Opel Sintra

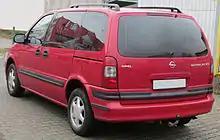
Opel Sintra (rear)

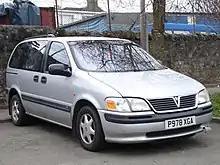
Vauxhall Sintra

The Sintra was specifically based on the short wheelbase version of the second generation U platform and has the same wheelbase, front and rear track as the short wheelbase Chevrolet Venture and Pontiac Montana/Trans Sport, and similar exterior dimensions. Along with other U body minivans, it was made in Doraville, Georgia.